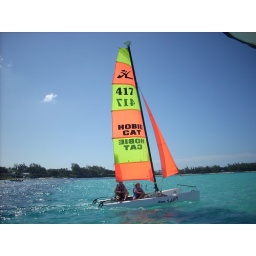
sailboats against the bright blue sky!